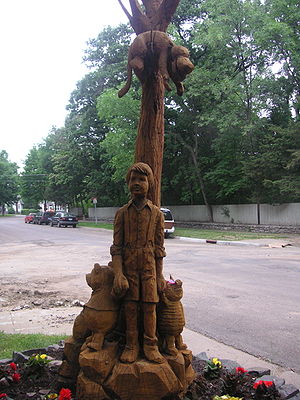
Grisling
Grisling står nederst til højre.
Grisling er navnet på en fiktiv karakter i den engelske forfatter A. A. Milnes børnebog Peter Plys samt efterfølgeren Peter Plys og hans venner. Grisling er titelkarakteren Peter Plys’ bedste ven.